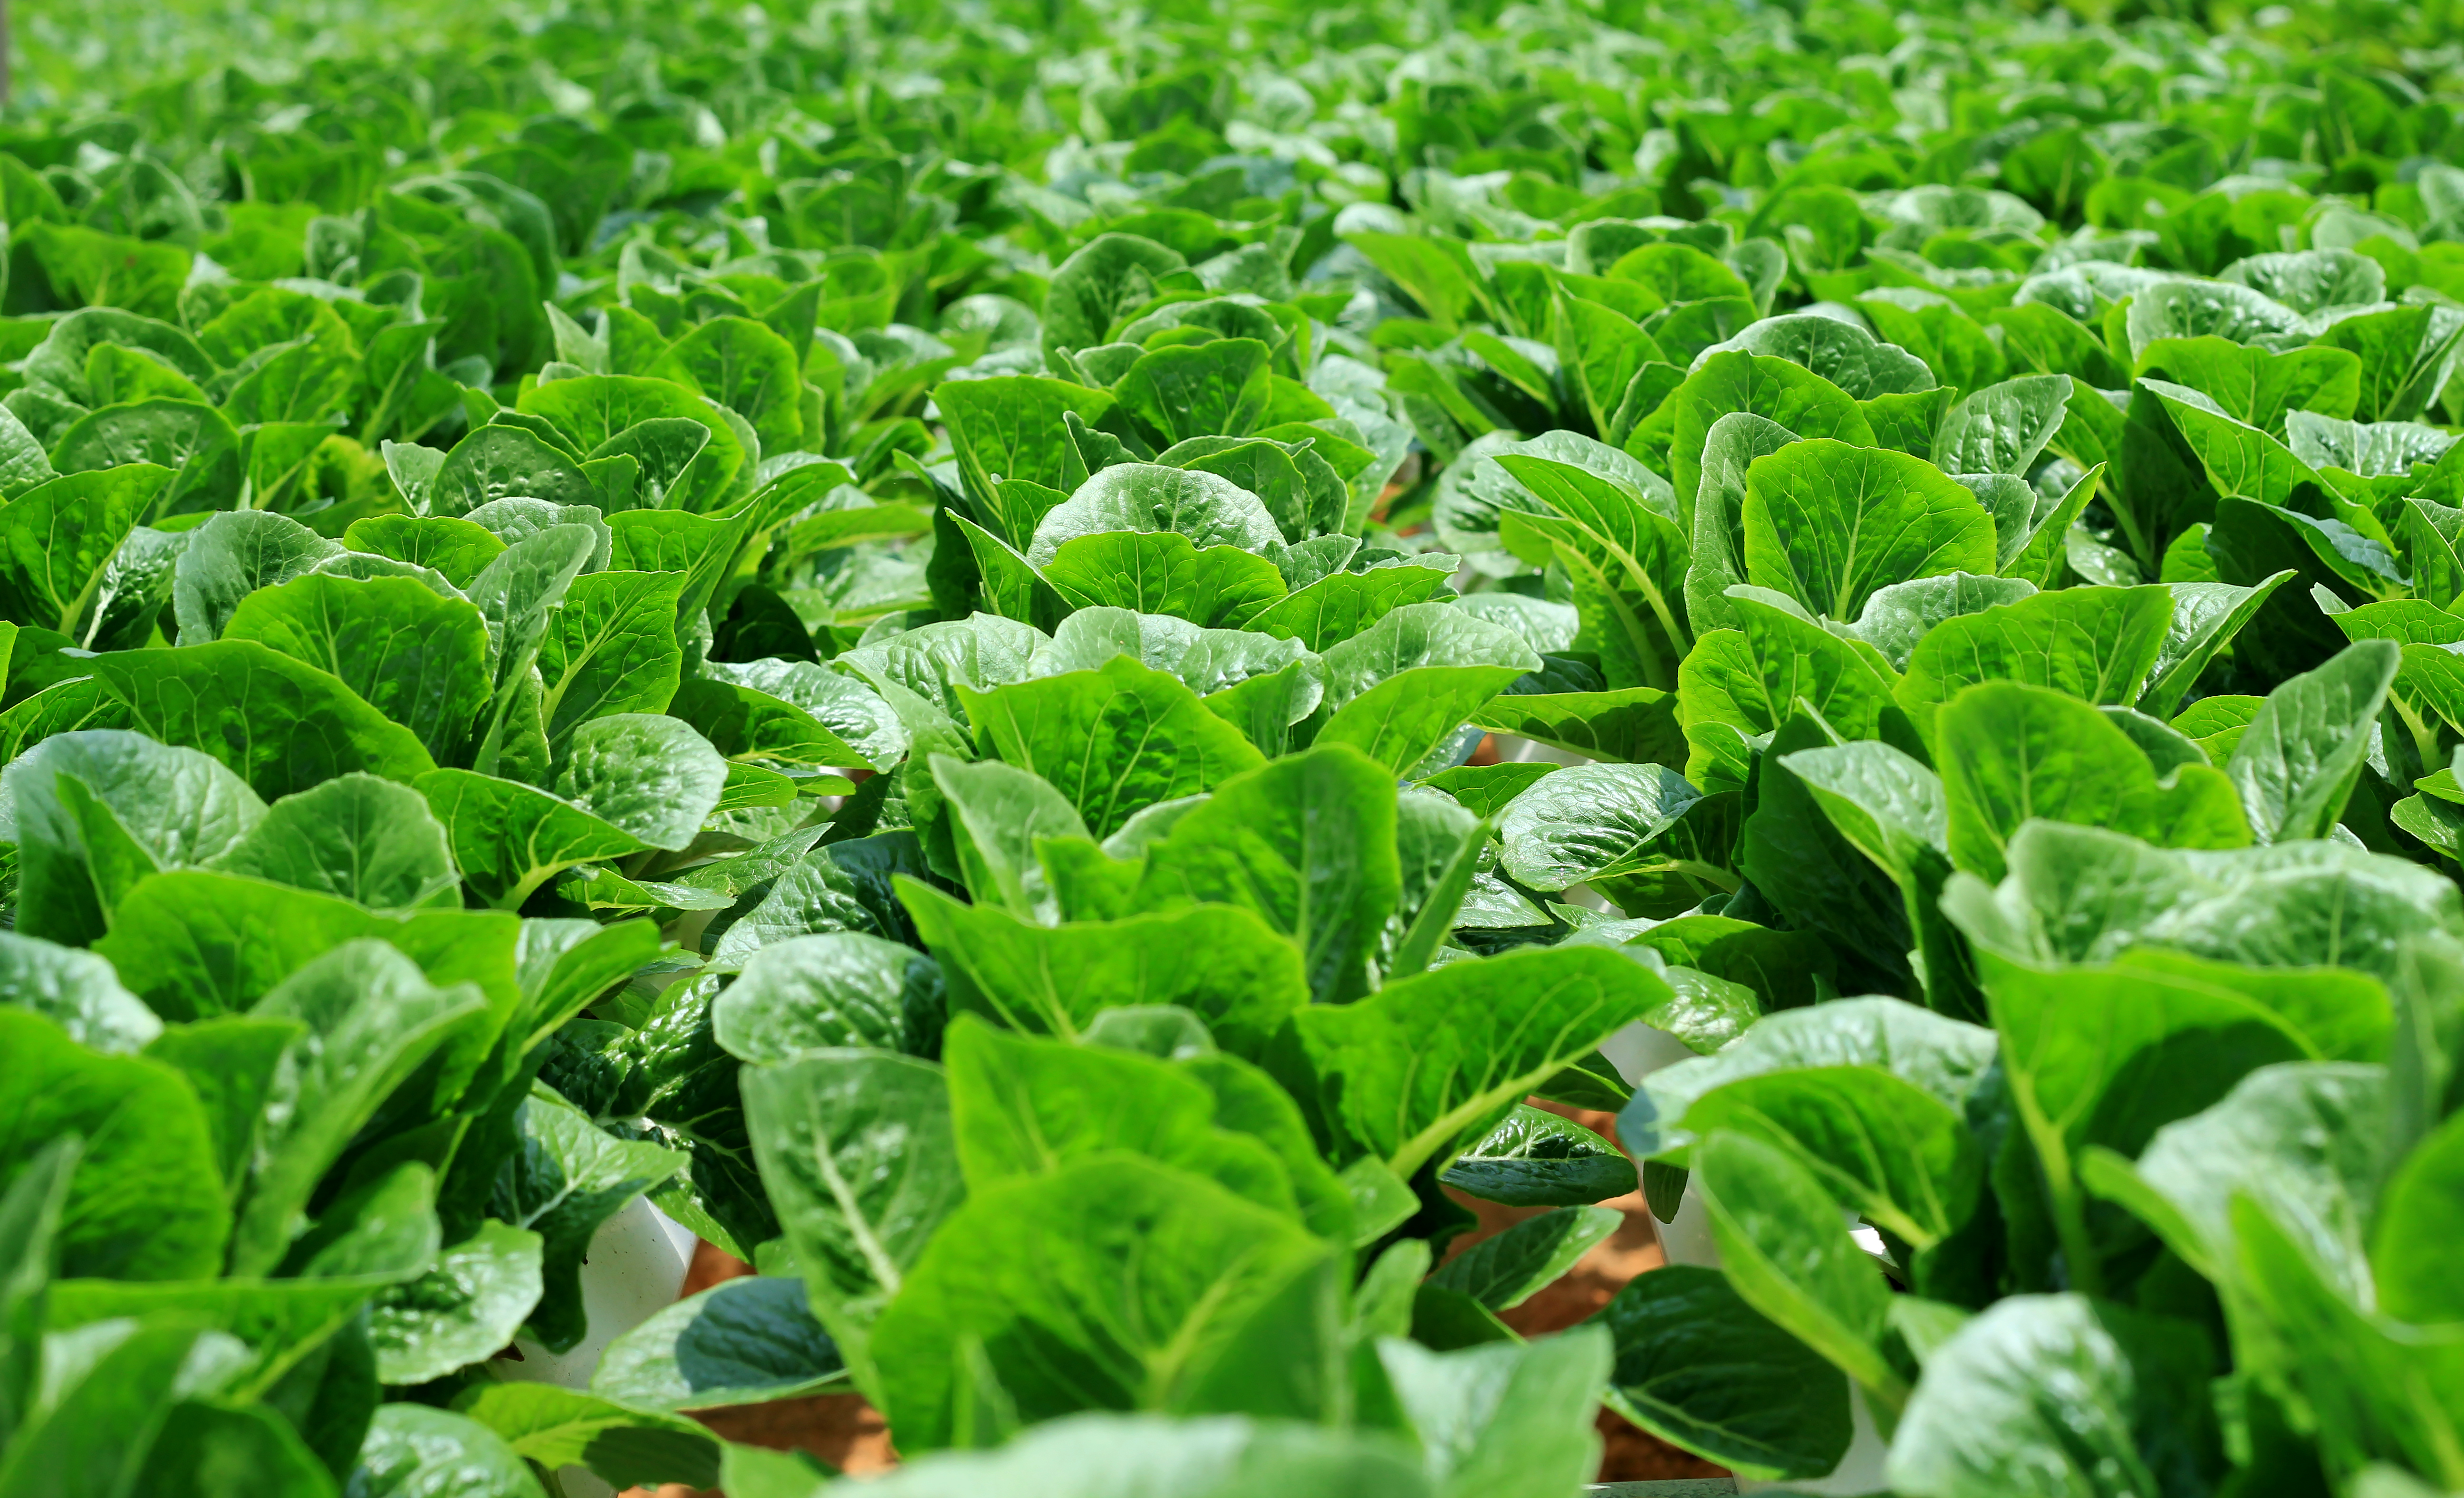
greenhouse, agriculture, leaf vegetable, cash crop, crop, romaine lettuce, field, produce, plant, grass, chard, spring greens, vegetable, herb, lettuce, plantation, local food, collard greens